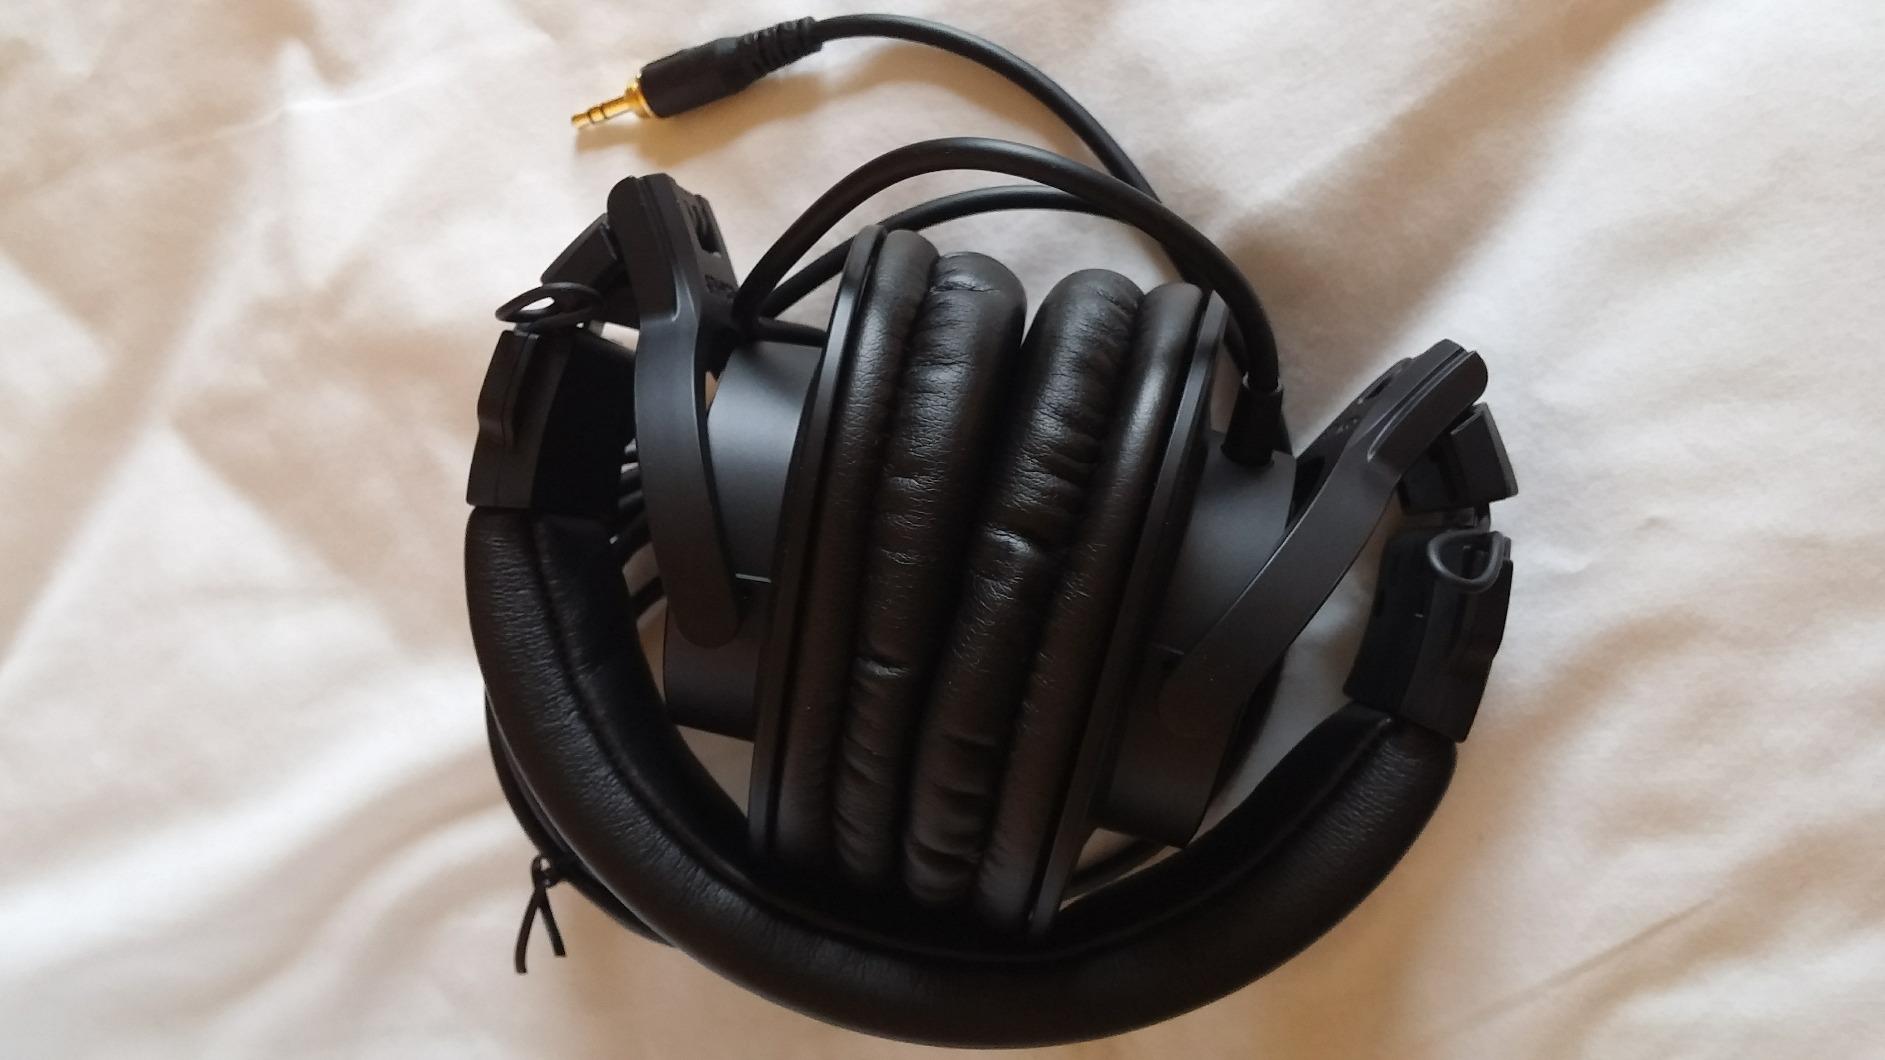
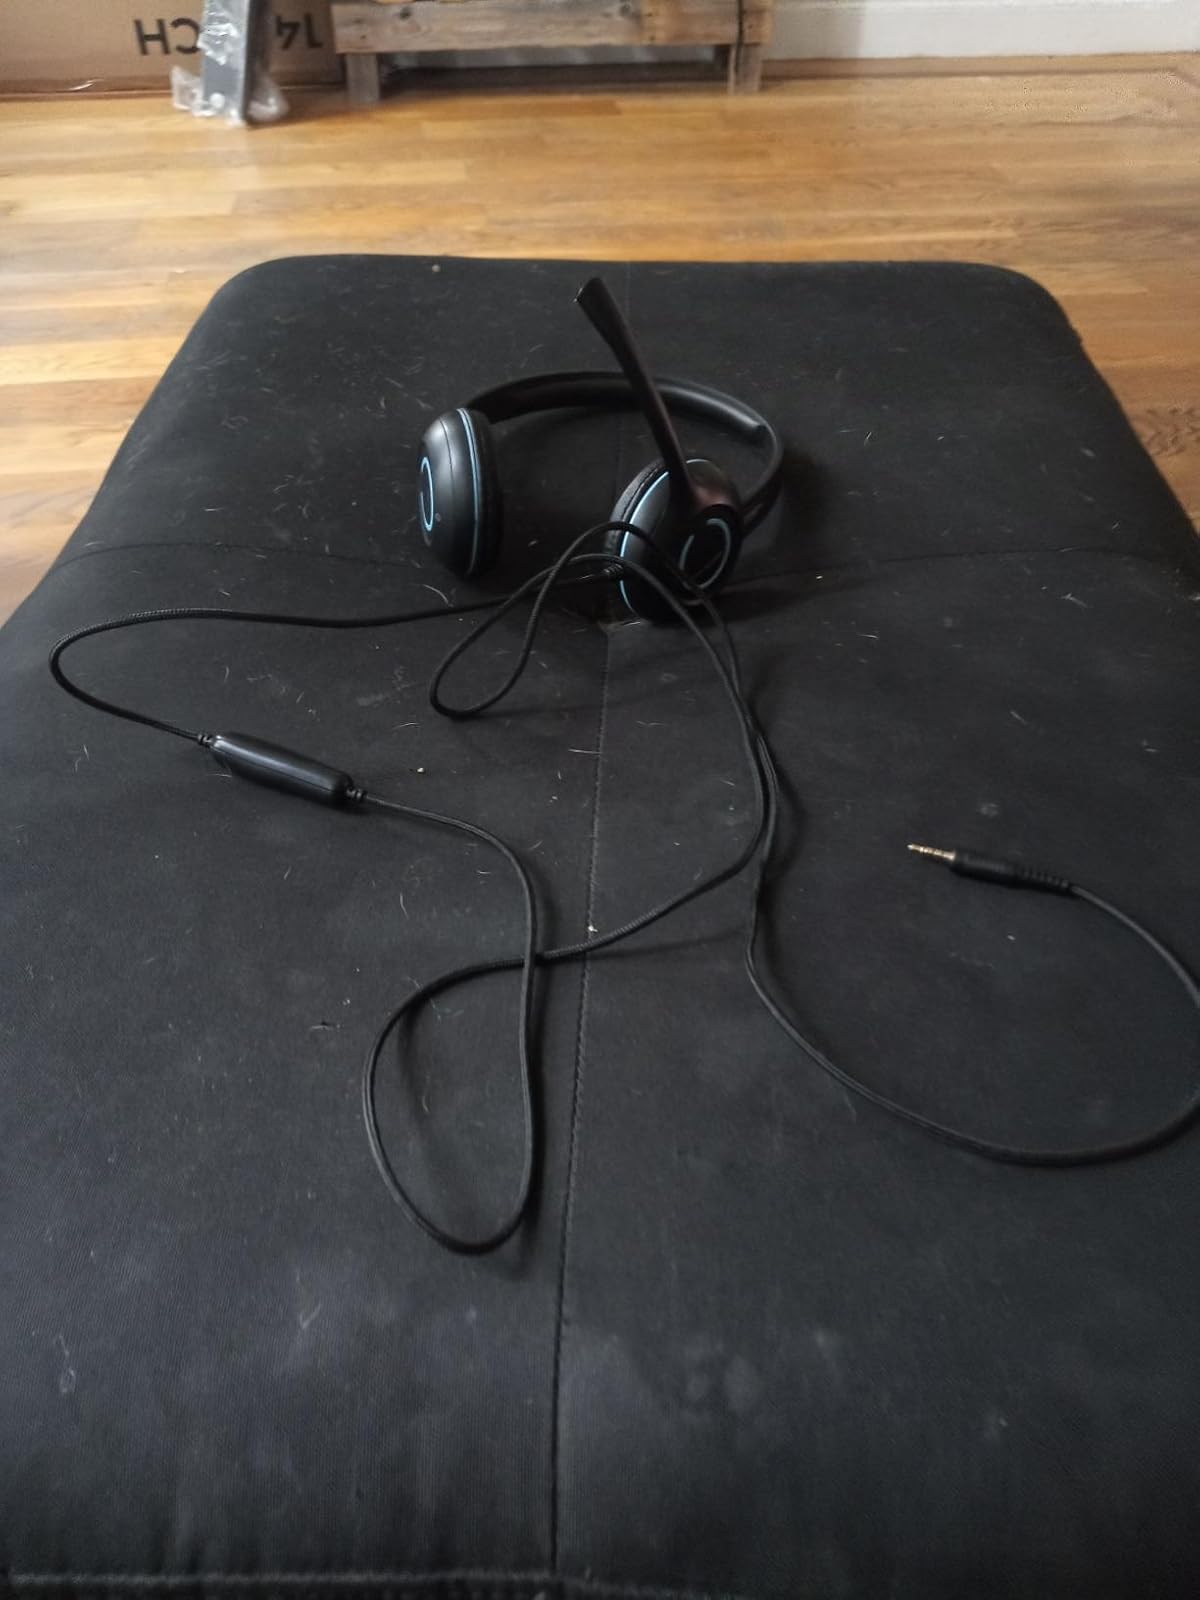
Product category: headphones
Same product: no